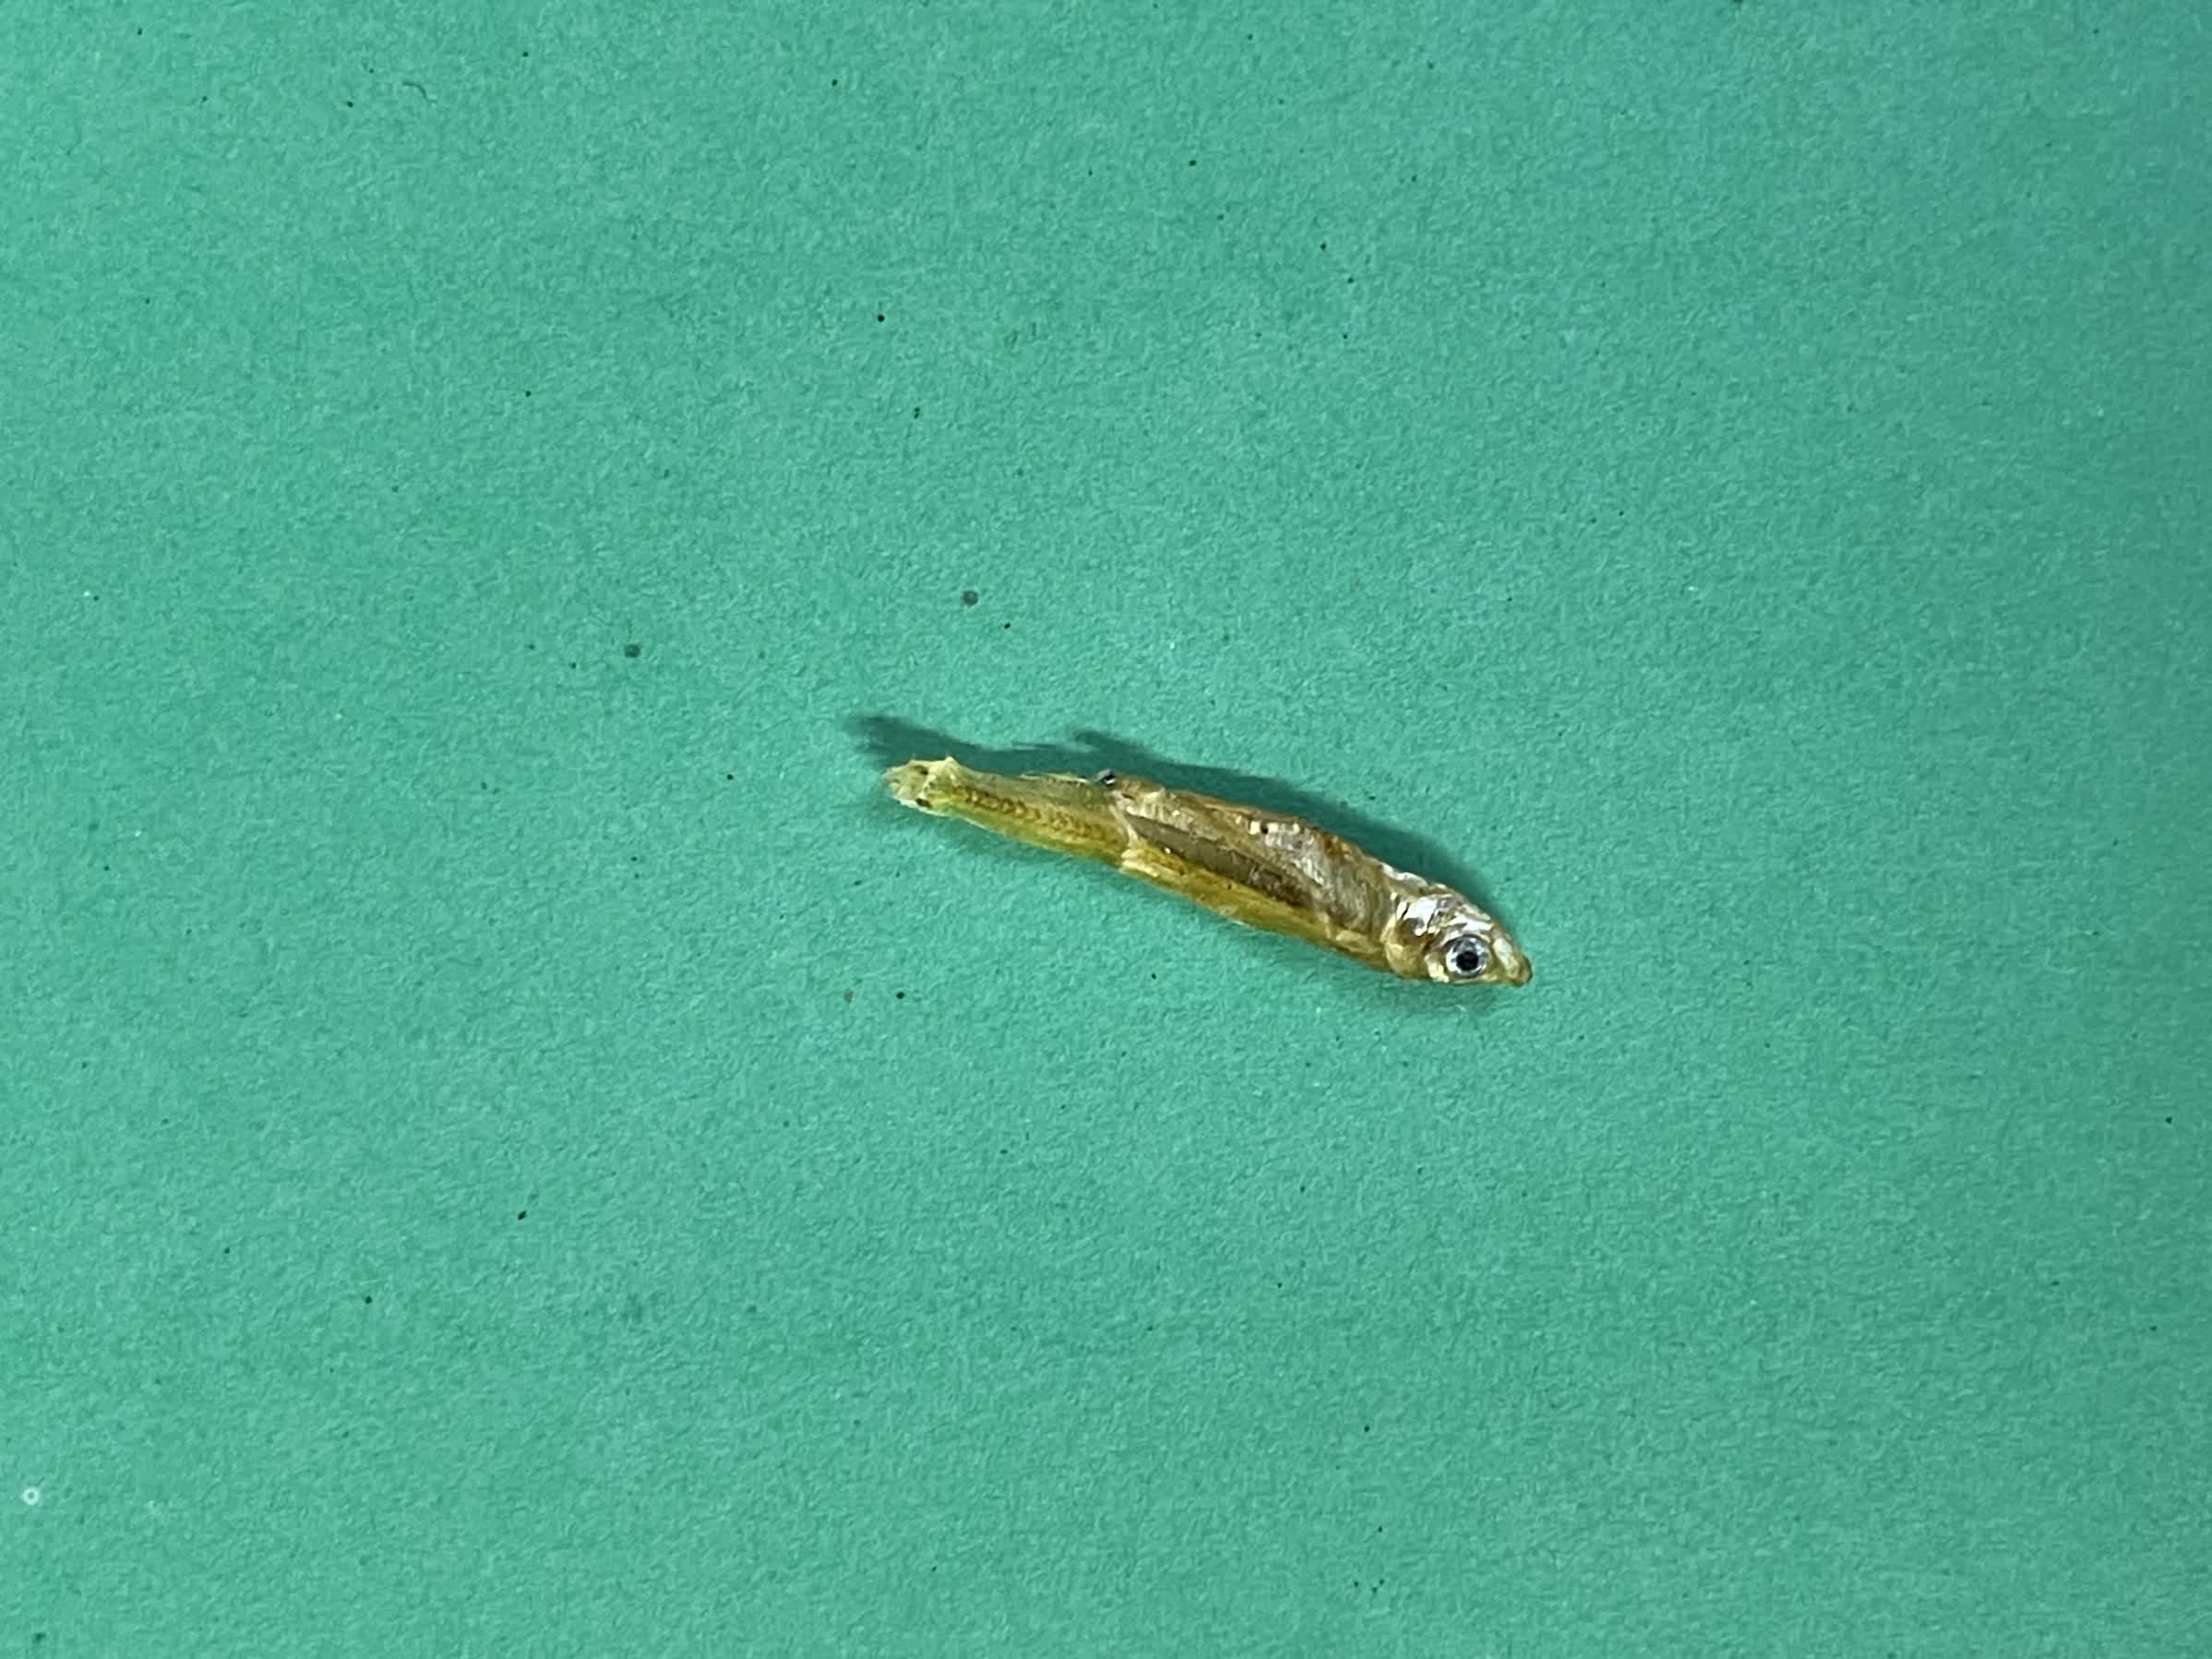
Species: kachki